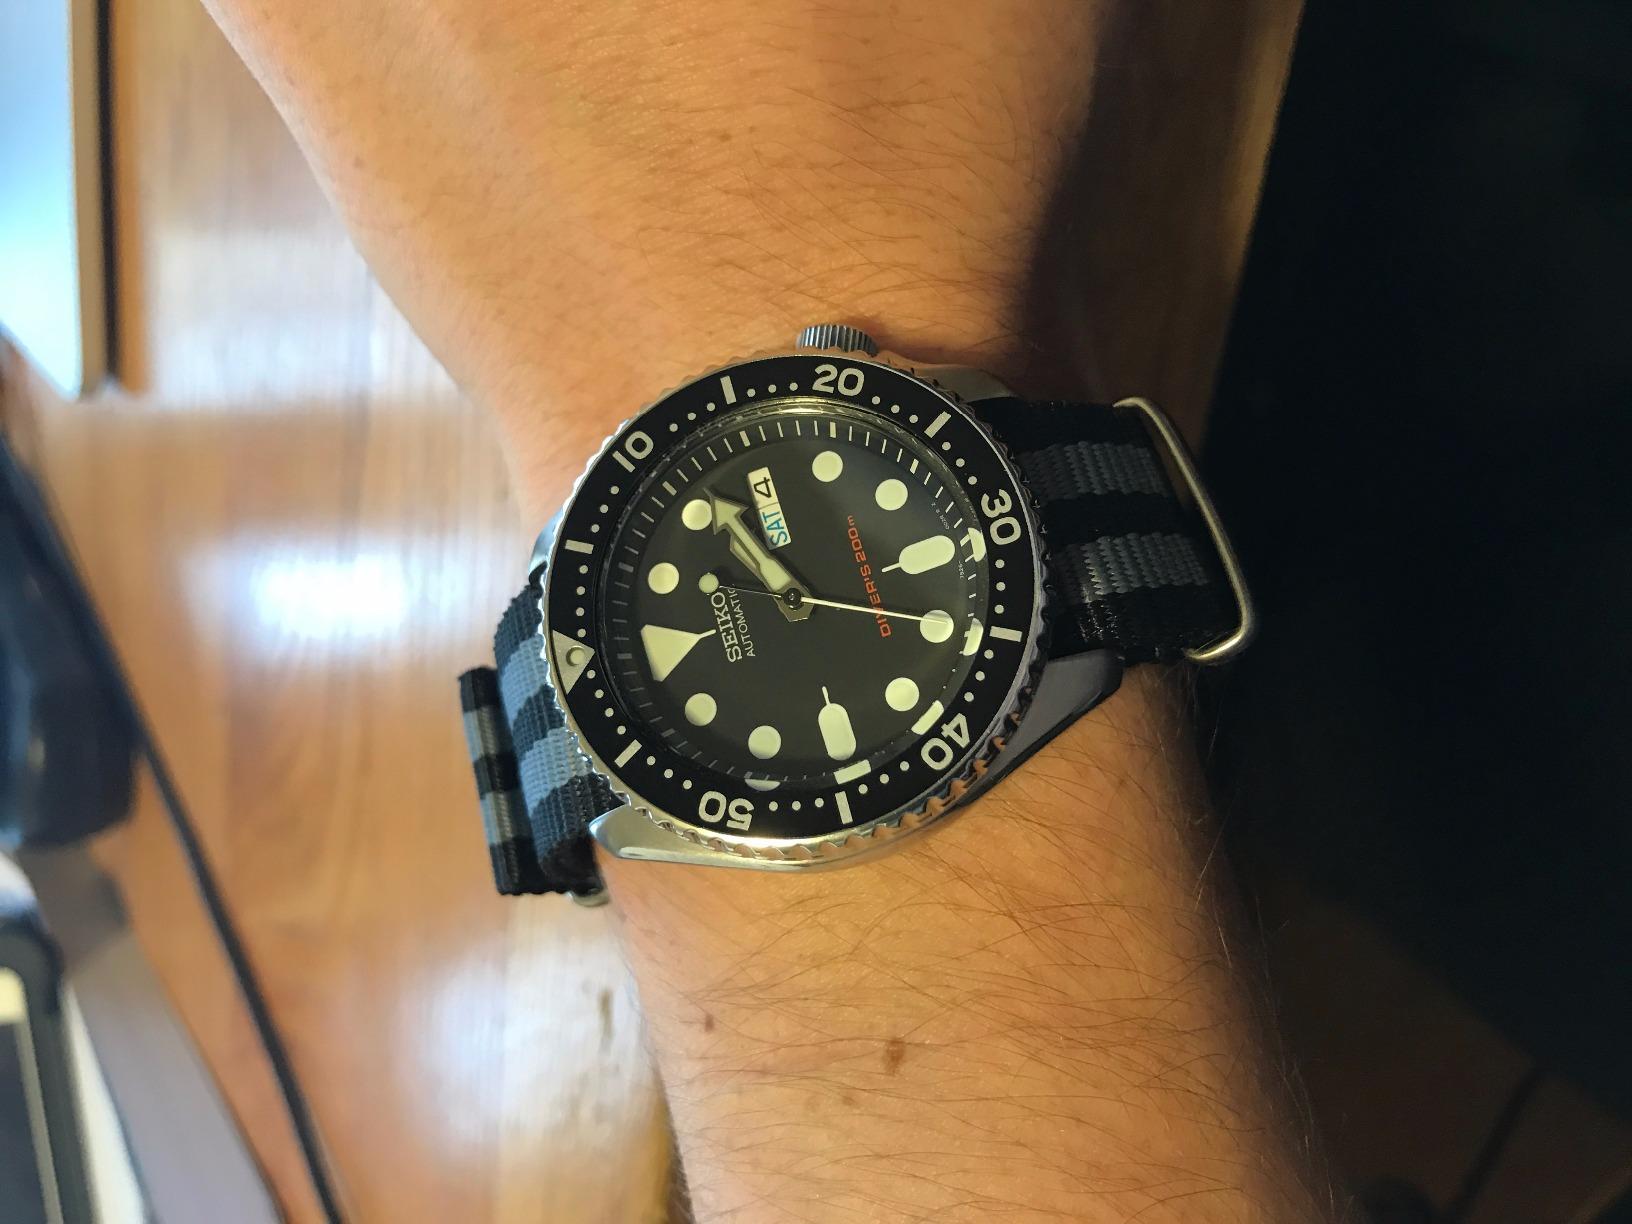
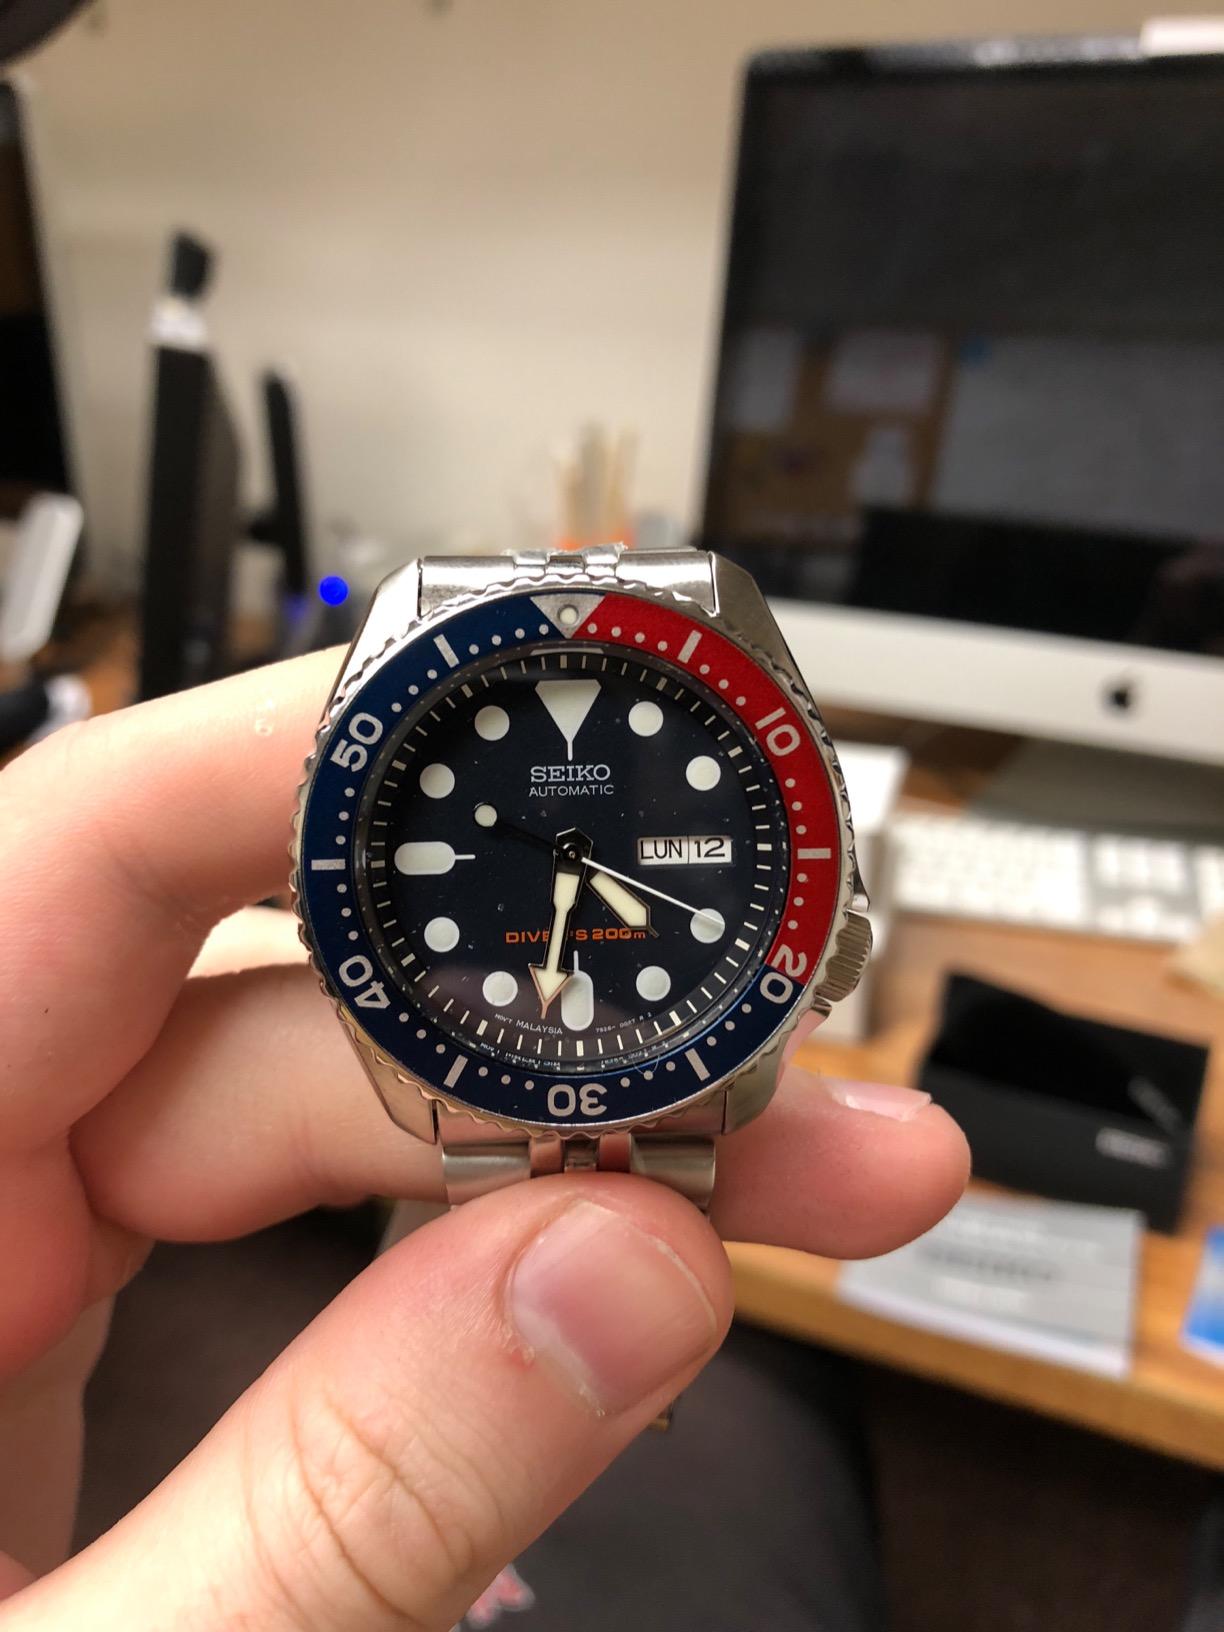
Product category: accessories_watch
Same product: no